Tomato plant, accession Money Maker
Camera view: tilt-top (135 deg); turntable rotation: 270 degrees
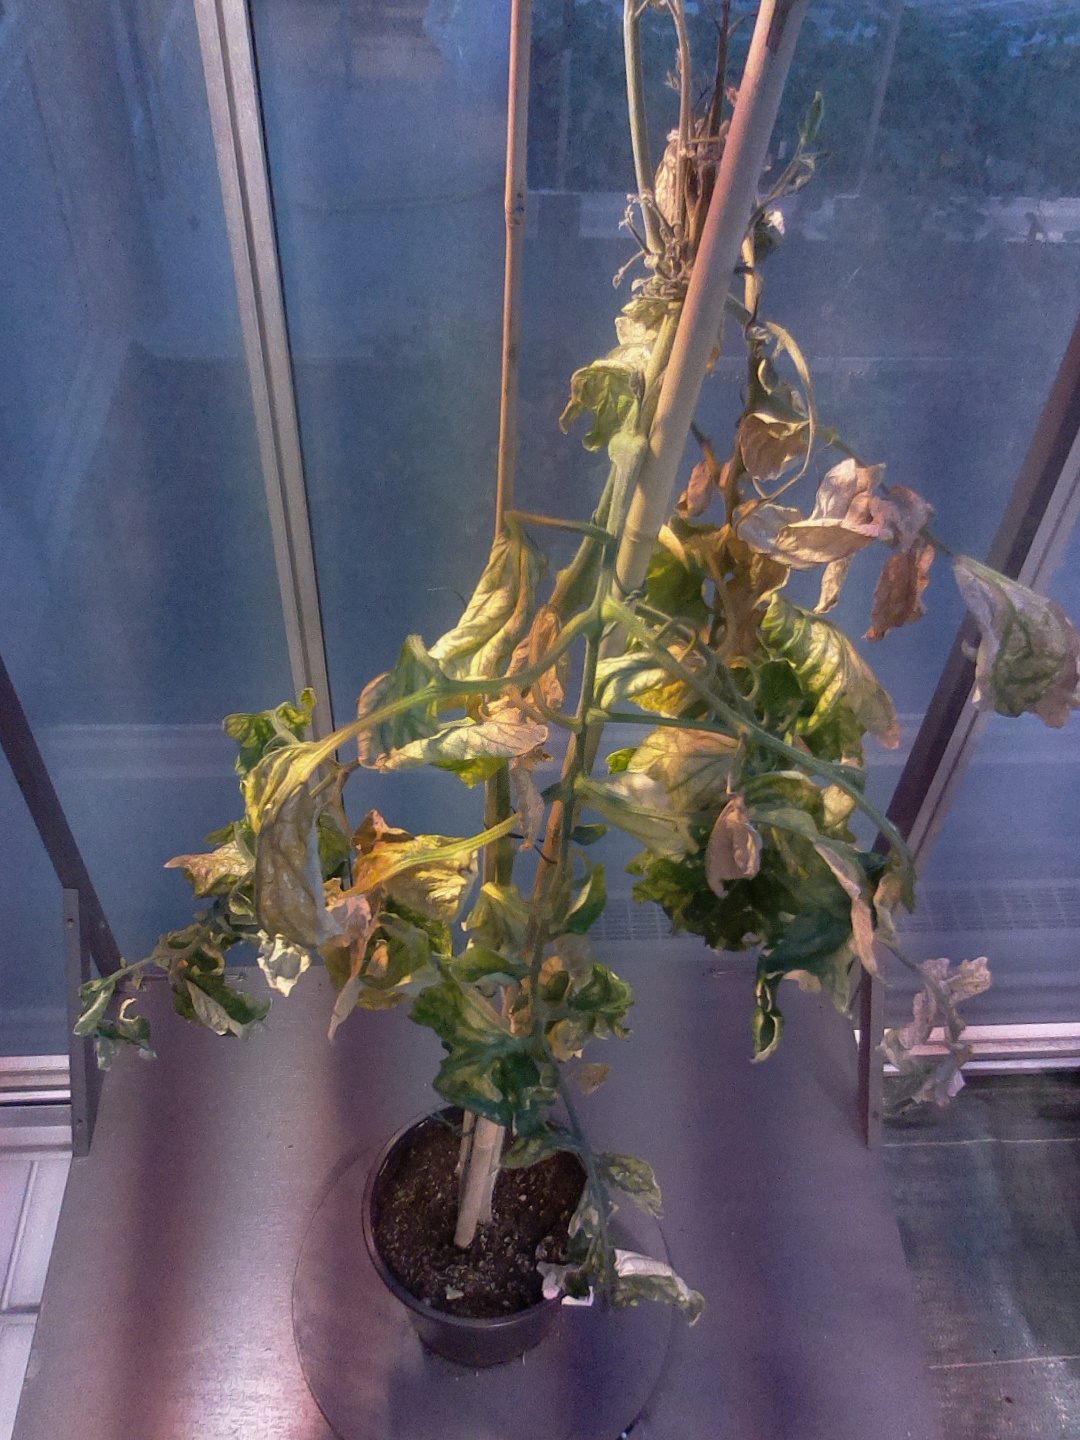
BBCH growth stage 51: First inflorence visible, visible closed flower bud